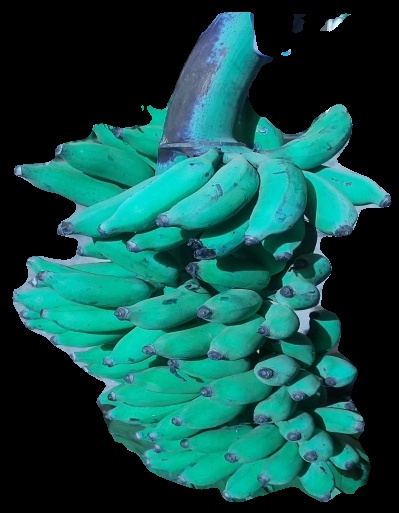
Variety: elakki-bale
Grade: grade3